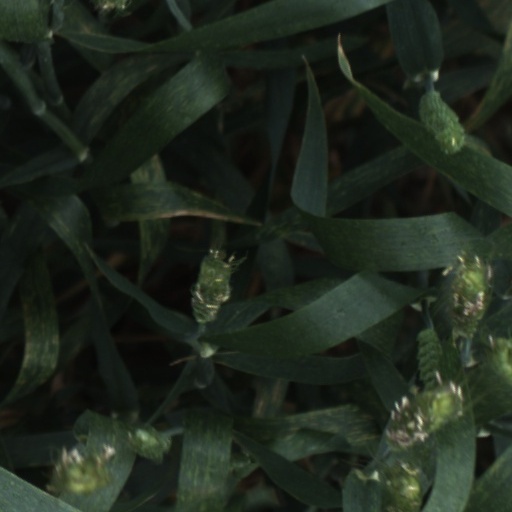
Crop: wheat